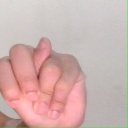
अक्षर: न